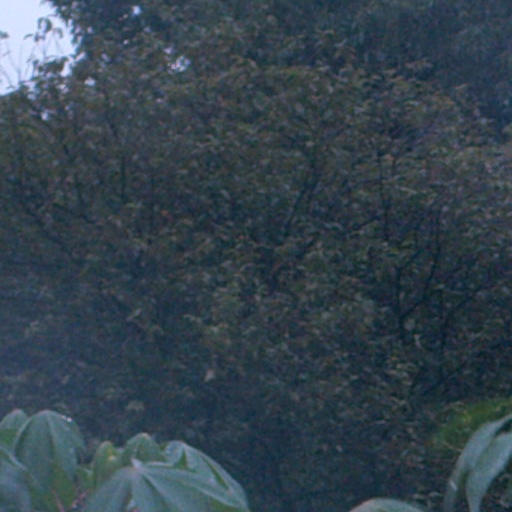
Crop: cassava